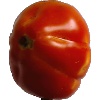
Label: Tomato 1